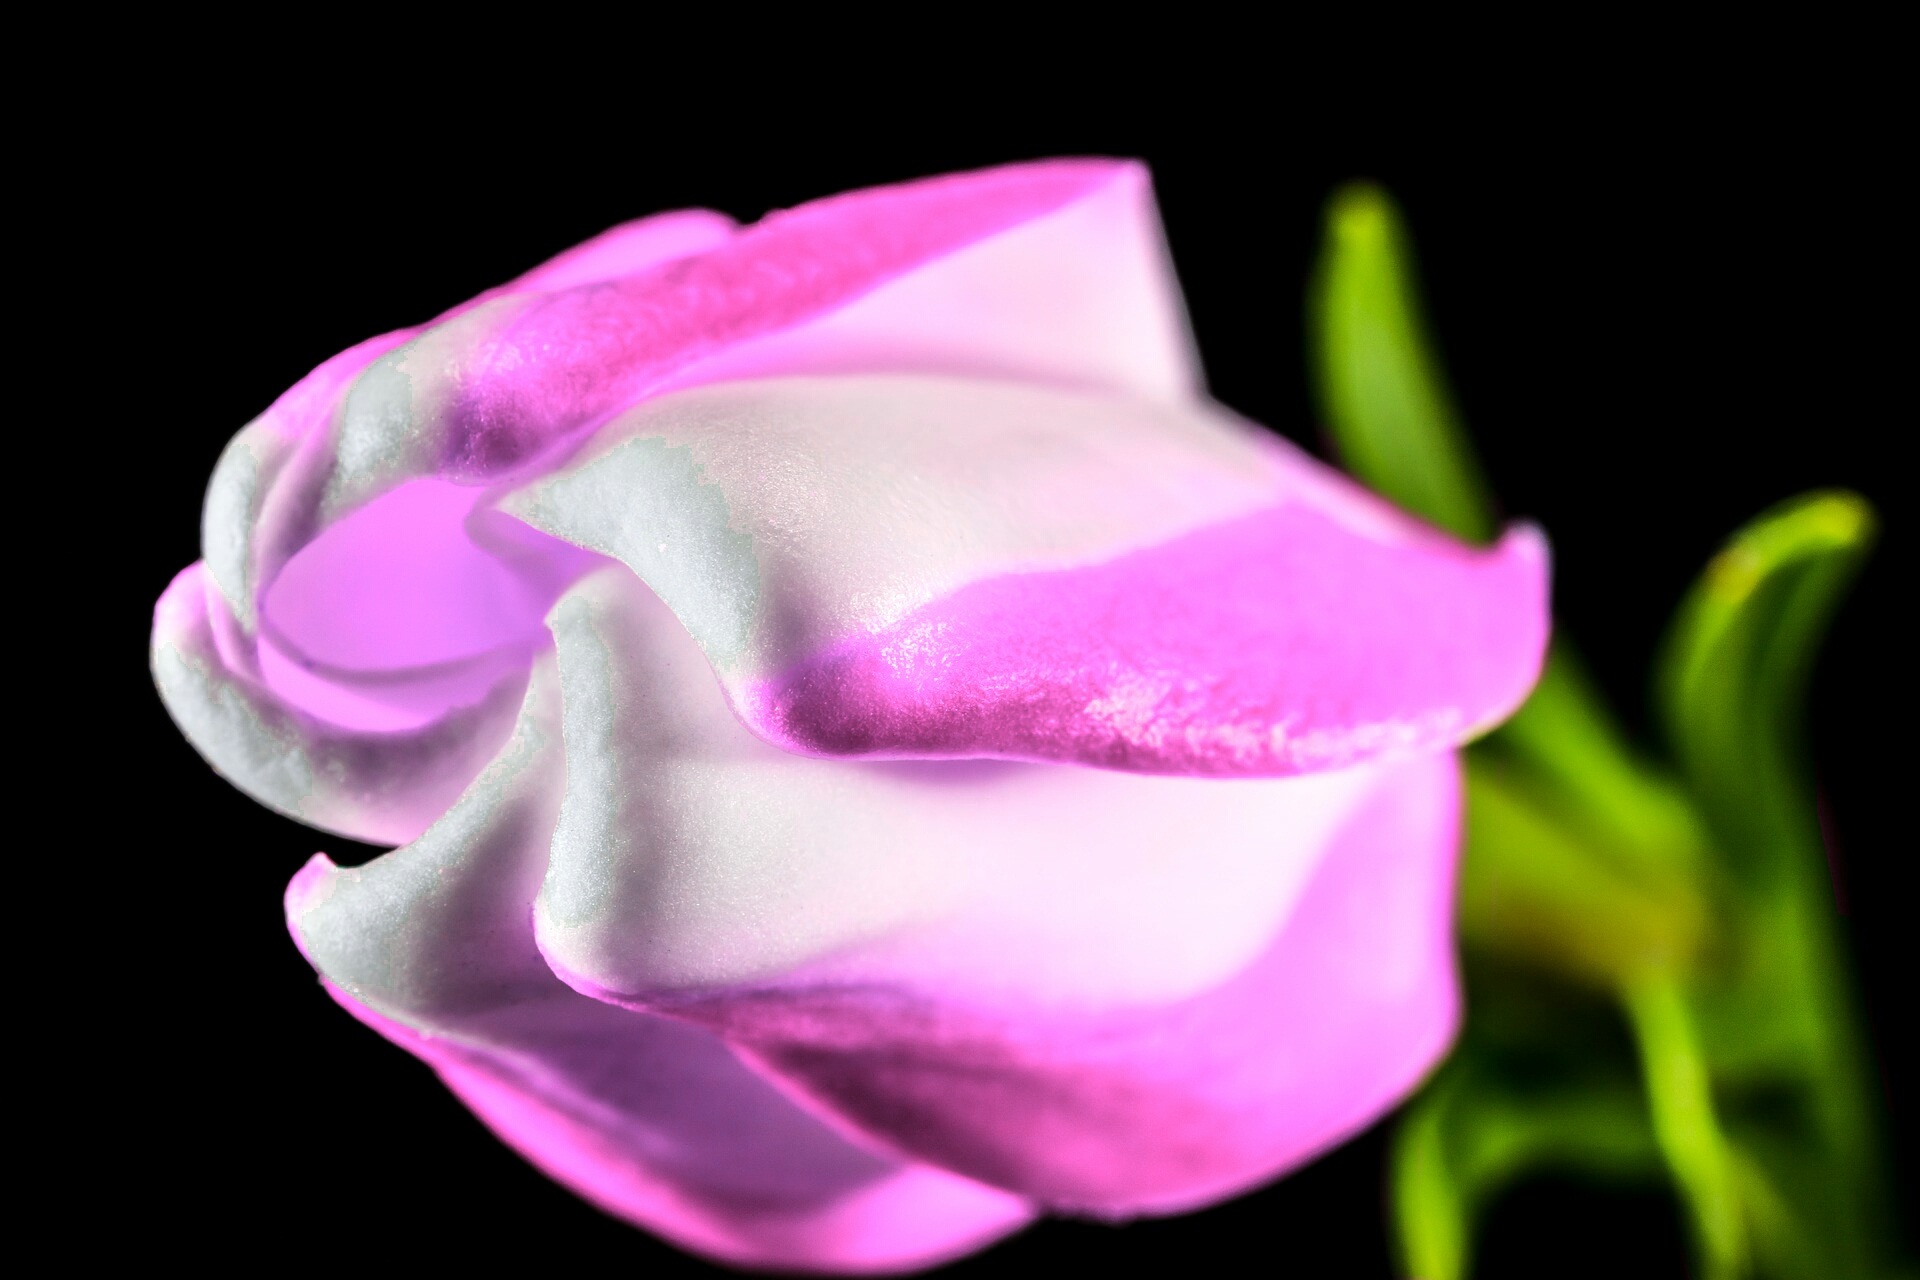
blossom, plant, white, photography, flower, petal, bloom, rose, pink, close, close up, macro photography, flowering plant, garden roses, plant stem, land plant